Papillary hidradenoma

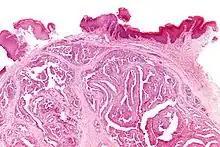
Micrograph of a papillary hidradenoma with papillary structures; fragmented overlying epidermis is at the top of the image. H&E stain.

A papillary hidradenoma, also termed hidradenoma papilliferum or mammary-like gland adenoma of the vulva, is a rare, but nonetheless most common benign tumor that occurs in and between anal and genital regions (i.e. anogenital area) of females. These hidradenomas are sharply circumscribed, nodular tumors that usually develop in women's anogenital area (particularly the vulva) but uncommonly occur in other sites in women and men. Papillary hidradenomas that develop outside of the anogenital region are termed ecctopic papillary hidradenomas or ectopic hidradenoma papilliferums.